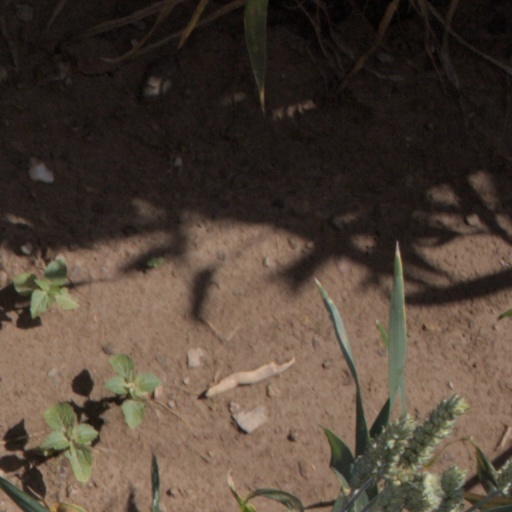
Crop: wheat